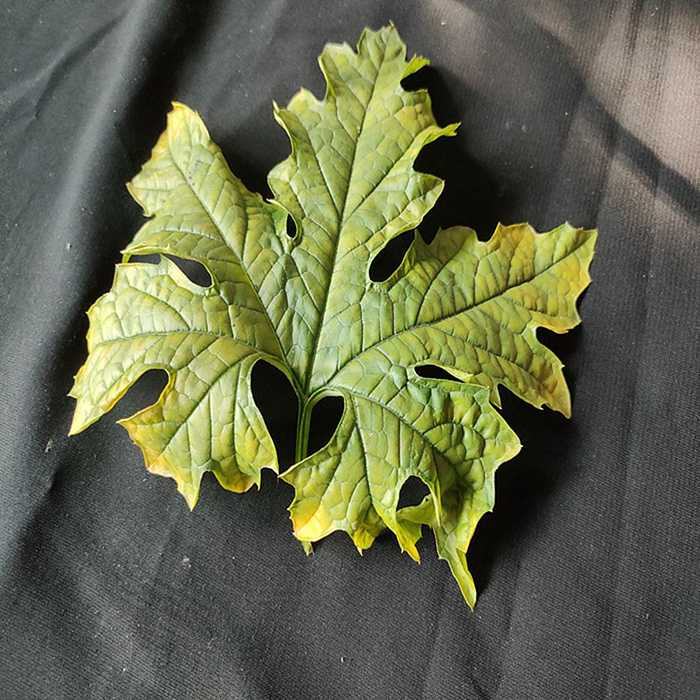
Plant: Bitter Gourd
Label: Mosaic virus